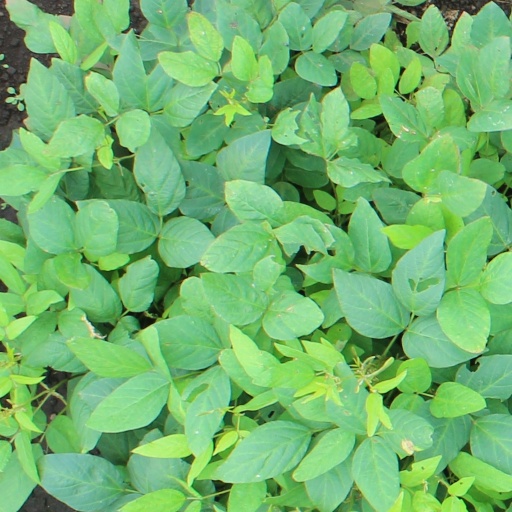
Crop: soybean